Autotomy

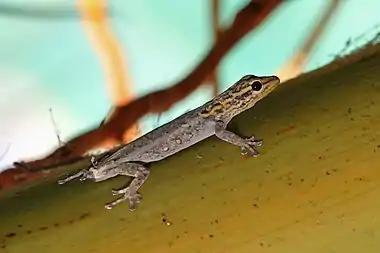
A white-headed dwarf gecko with tail lost due to autotomy

Autotomy ('self-amputation', from the Greek "auto-", "self-" and "tome", "severing") is the behaviour whereby an animal sheds or discards an appendage, usually as a self-defense mechanism to elude a predator's grasp or to distract the predator and thereby allow escape. Some animals are able to regenerate the lost body part later. Autotomy is thought to have evolved independently at least nine times. The term was coined in 1883 by Leon Fredericq.